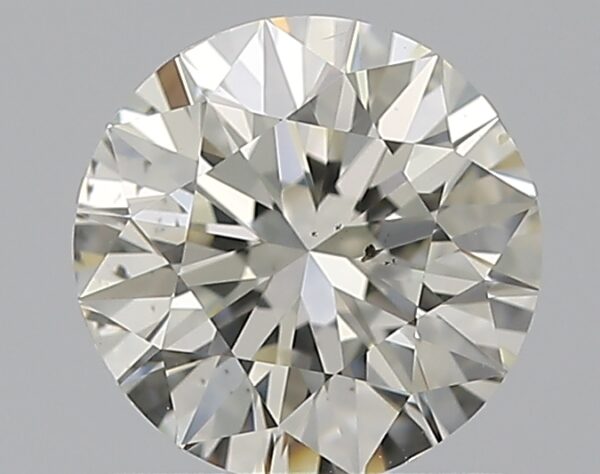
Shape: round
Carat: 1
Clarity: SI1
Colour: K
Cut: VG
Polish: EX
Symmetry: VG
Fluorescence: F
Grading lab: GIA
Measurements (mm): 6.27 x 6.32 x 4.05